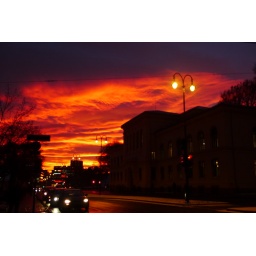
the most amazing sunset met me in the door at the library